Kisshō-ji

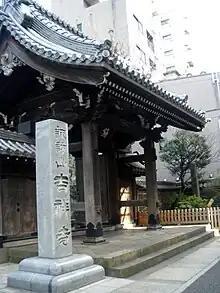
Temple gate

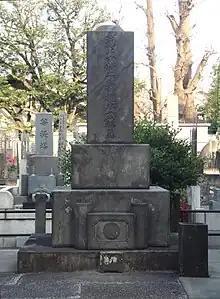
Tomb of Enomoto Takeaki

Kisshō-ji, also Kichijō-ji (吉祥寺) is a Buddhist Temple located in Bunkyo, Tokyo, Japan. It was founded in 1458, during the Muromachi period.